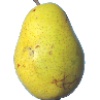
Label: pear_monster